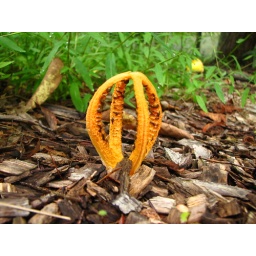
Stinkhorn. yellow to orange color 4 arms are connected at top. Found in the shawangunk mountains in New Paltz N.Y.